St. Nicholas Cathedral, Da Lat

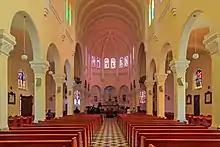
The interior of St. Nicholas Cathedral

Originally built as a parish church in 1920 — to replace an even older church that had been built in 1917 — under Fr. Frédéric Sidot and subsequently rebuilt in 1922, the Cathedral was constructed by the French in 1931–1932 in an eclectic style Romanesque. Archbishop Colomban Dreyer – the Apostolic Delegate to Indochina – laid the cornerstone on 19 July 1931. On 14 November 1934, the cross that carries the brass weathercock